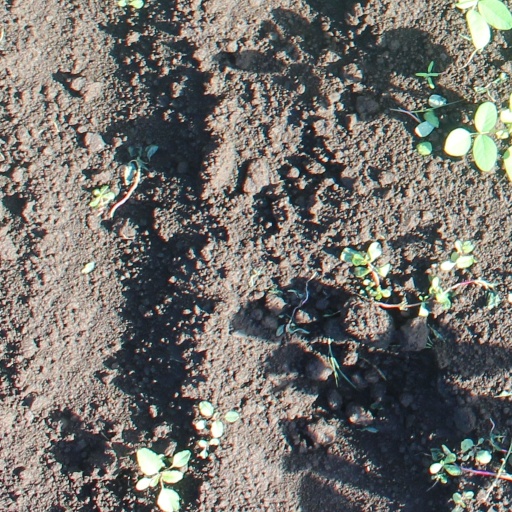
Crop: soybean